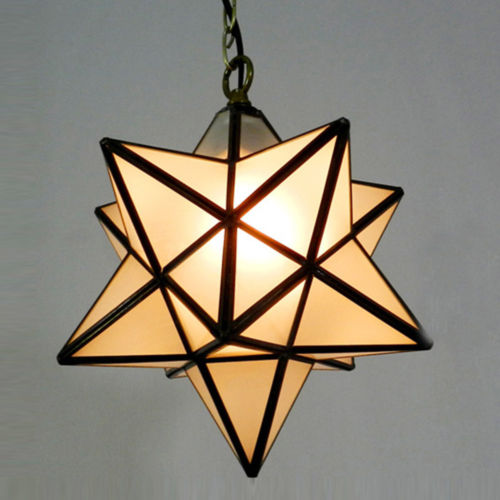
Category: lamp